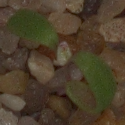
Label: fat_hen